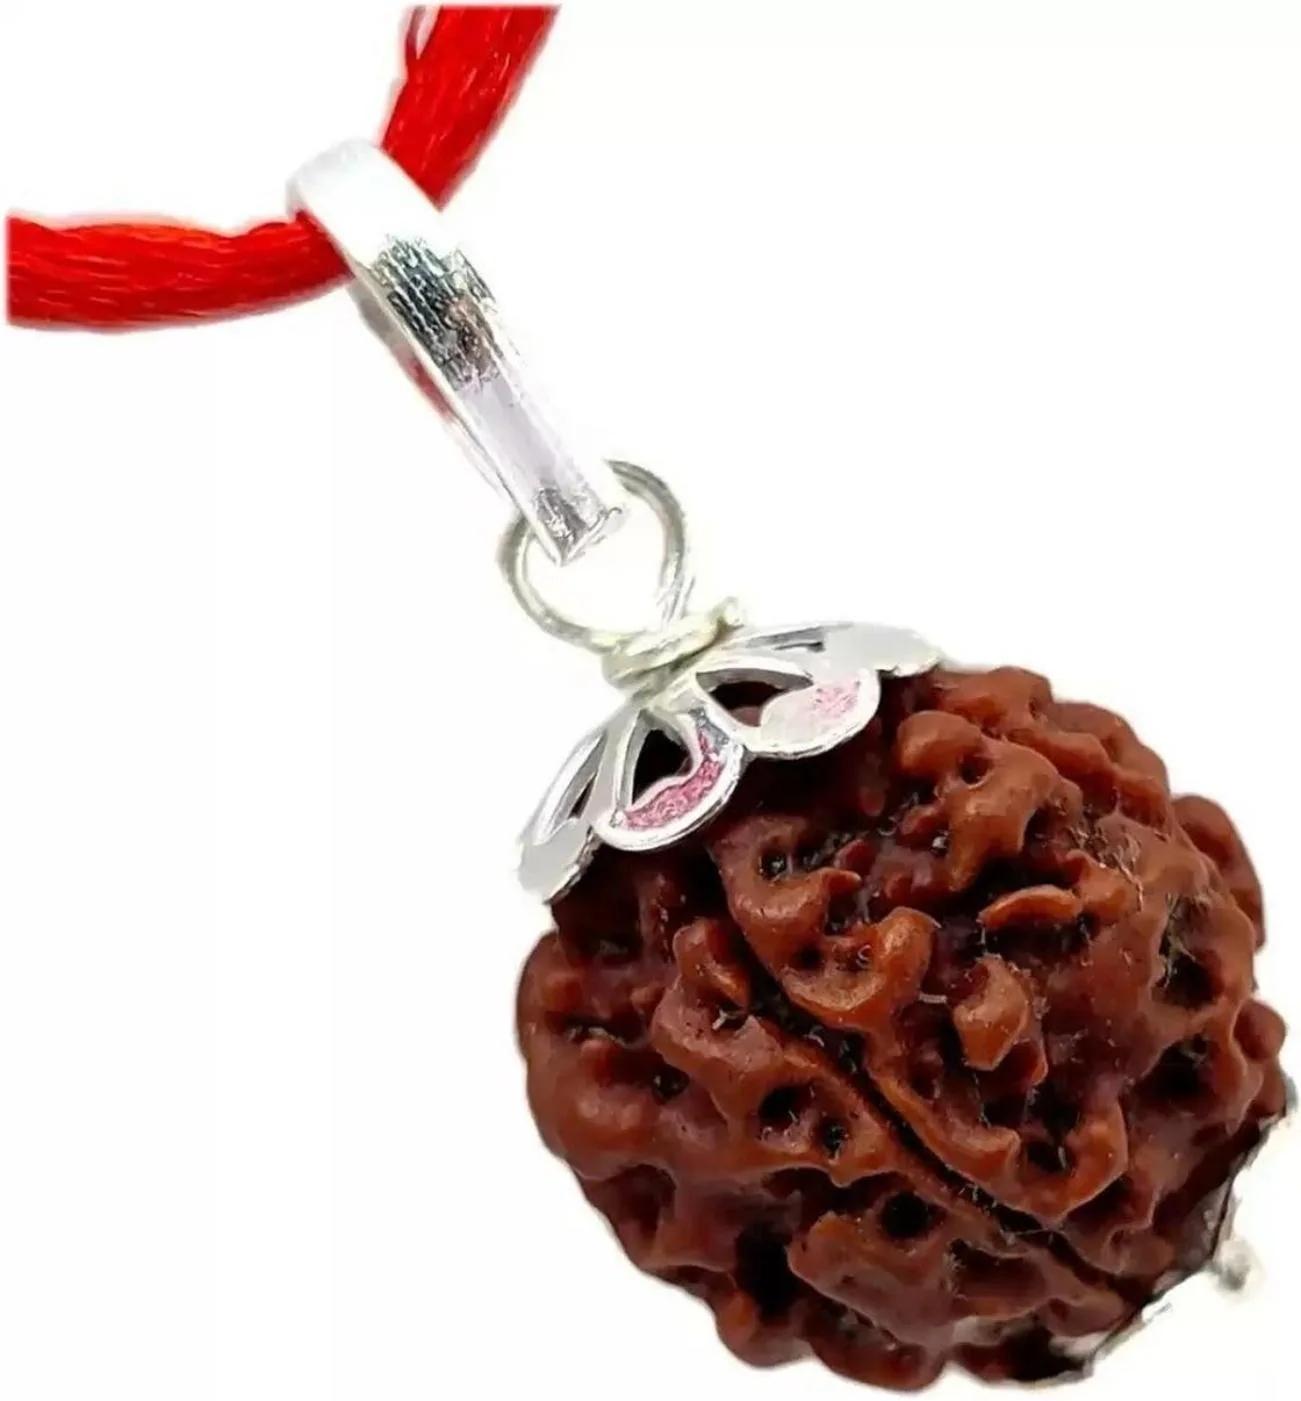
Chopra Gems Wood Five Mukhi Rudraksha Brown (Men and Women)
Type: Necklaces & Pendants
Brand: Chopra Gems & Jewellery
Price: Rs. 499
Chopra Gems
Features: Five mukhi rudraksha,Collection ethnic,Occasion everyday
Included: 1 Five Mukhi Rudraksha